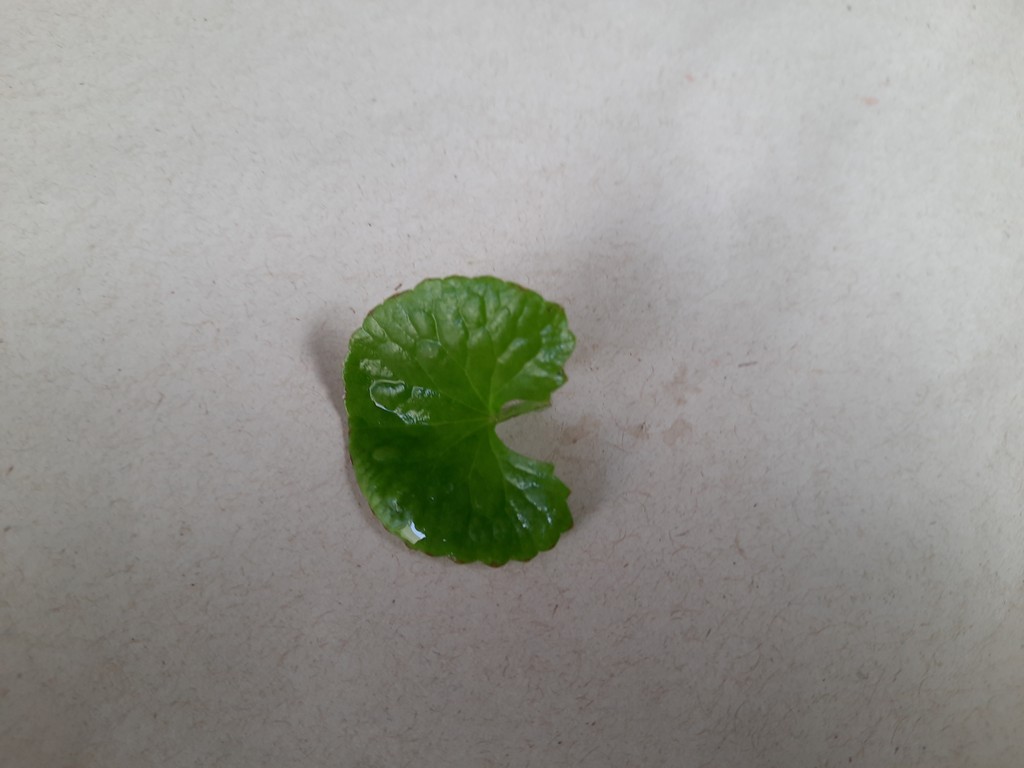
Label: Healthy